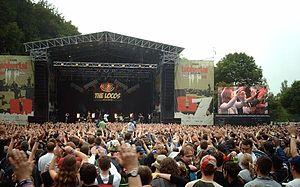
The Locos sur scène central du Taubertal Festivall 2007 Allemagne Español: The Locos en el escenario central del Taubertal Festival 2007 Alemania
Le Taubertal-Festival ou Taubertal-Openair est un festival de musique pop-rock allemand à Rothenburg ob der Tauber en Bavière.
The Locos est un groupe de ska punk espagnol, originaire de Madrid. Il est formé en 2005 par le second chanteur de Ska-P, Pipi. Le groupe sort son premier album au printemps 2006 et fait une tournée dans plusieurs pays tels que l'Italie, l'Allemagne, le Chili, l'Argentine et la France.